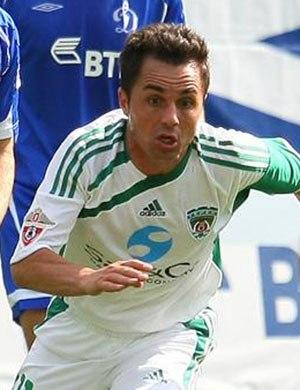
Florentin Petre est un footballeur roumain né le 15 janvier 1976 à Bucarest.